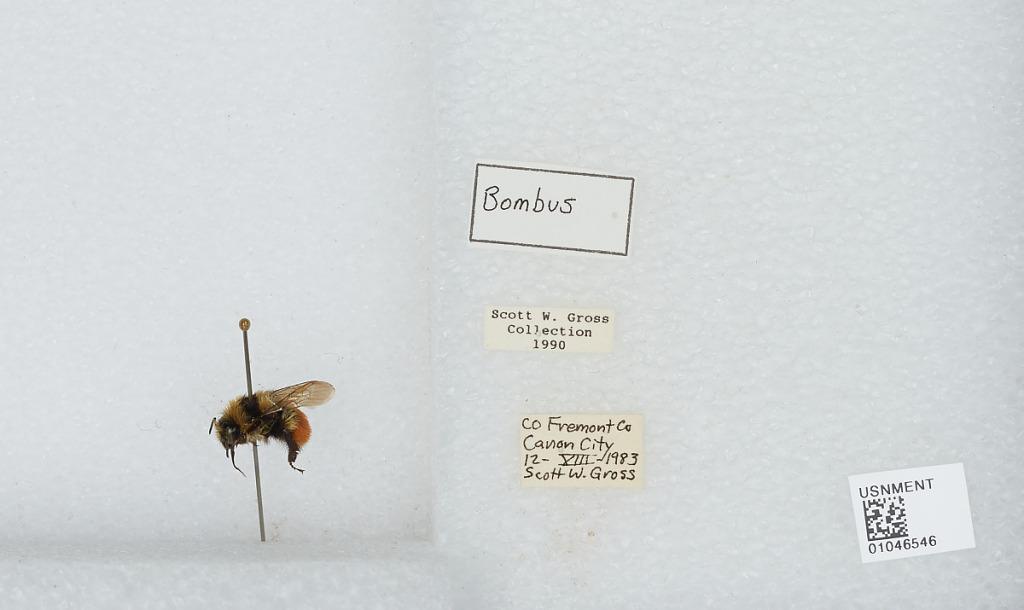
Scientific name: Bombus sp.
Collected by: S. Gross
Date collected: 1983-8-12
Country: United States
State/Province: Colorado
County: Fremont
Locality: Canyon City
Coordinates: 38.441, -105.242